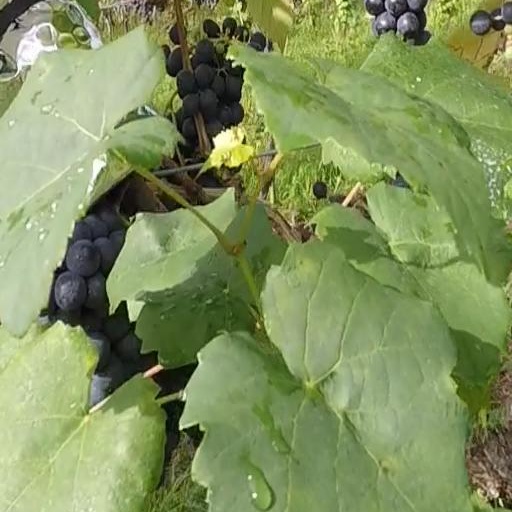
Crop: grape